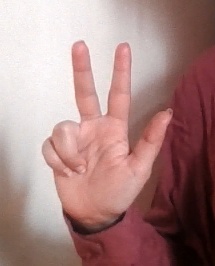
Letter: al